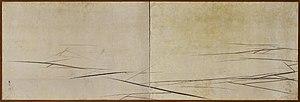
Les byōbu sont des paravents japonais faits de plusieurs volets articulés, en général par paire. Ils portent habituellement une ou plusieurs peintures et, quoique rarement, un texte en dialogue avec la peinture, mais plus généralement la signature et/ou le sceau de l'artiste. Le cadre, le chant et le dos sont recouverts de tissus à motifs décoratifs.